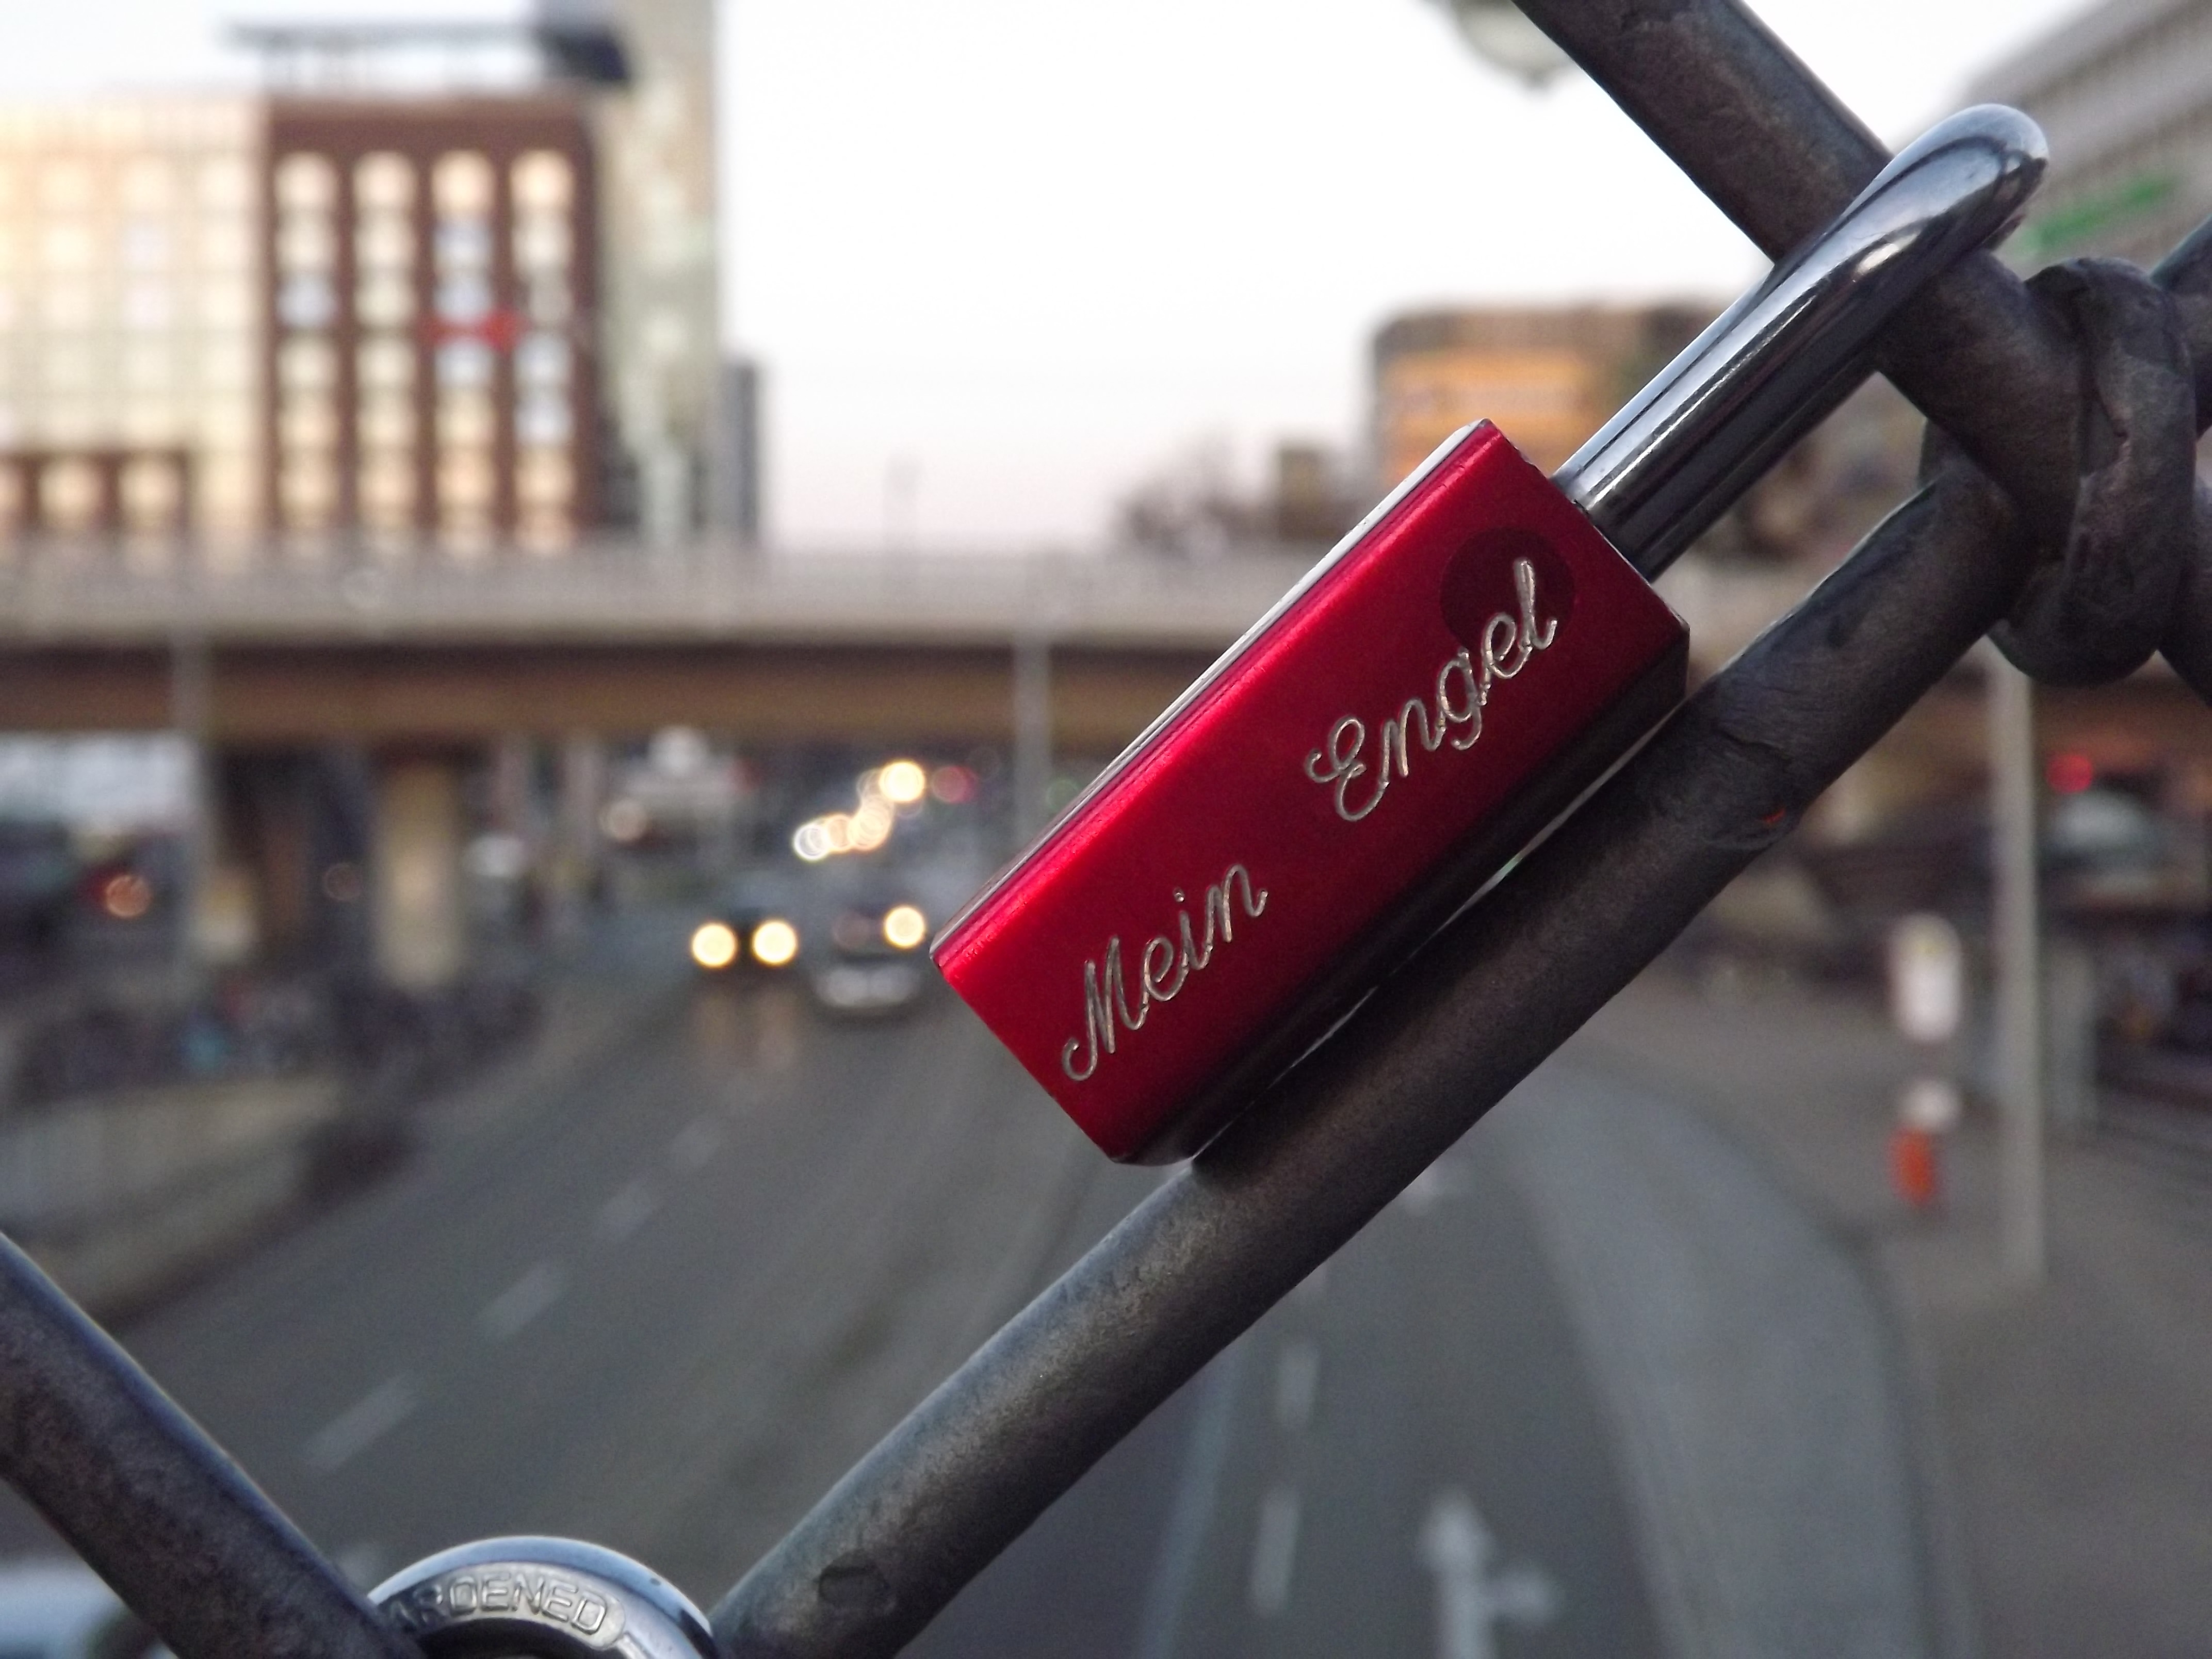
driving, bicycle, vehicle, castle, angel, grid, central station, freiburg